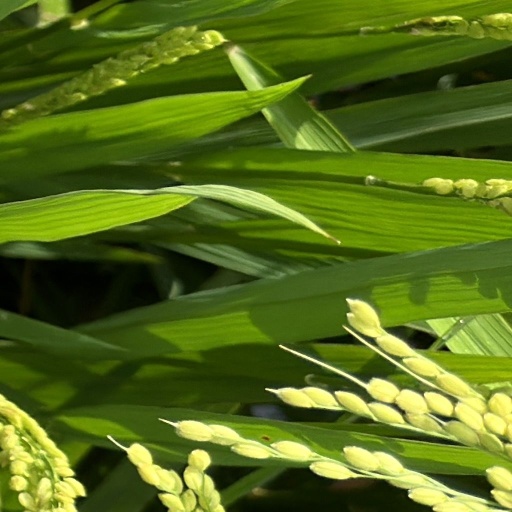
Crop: rice